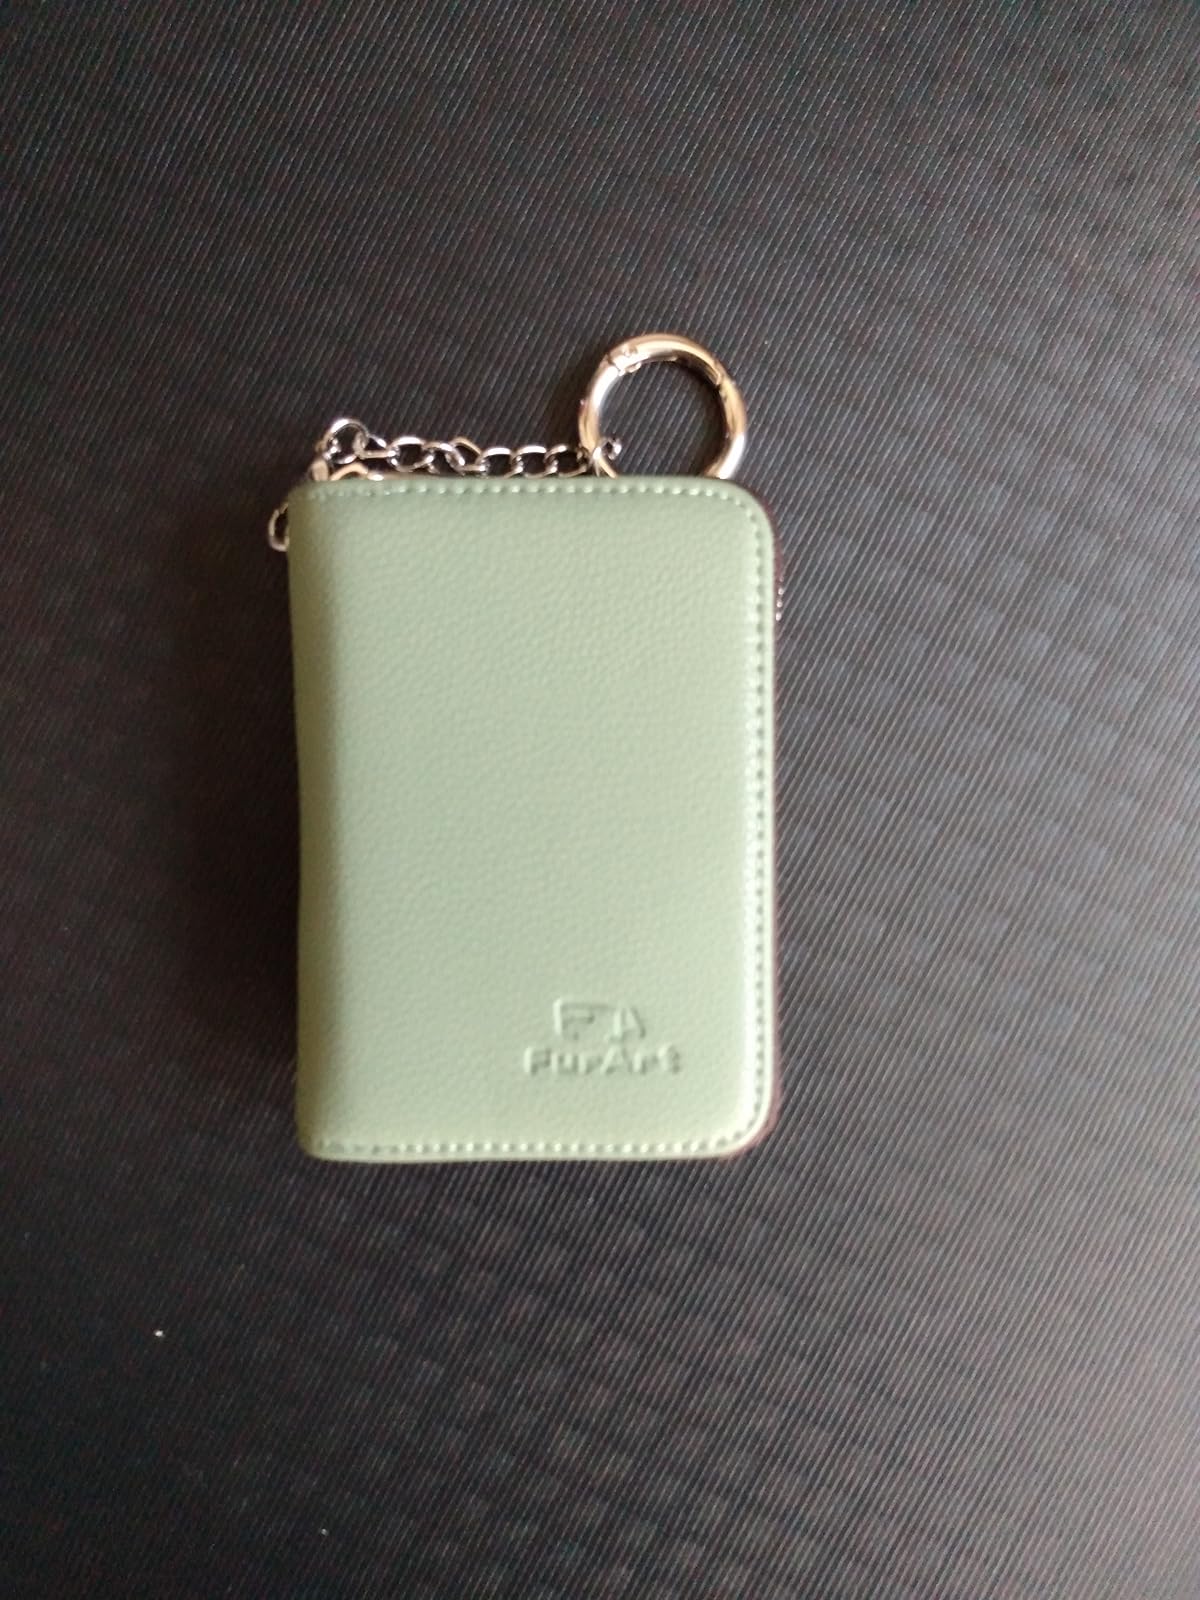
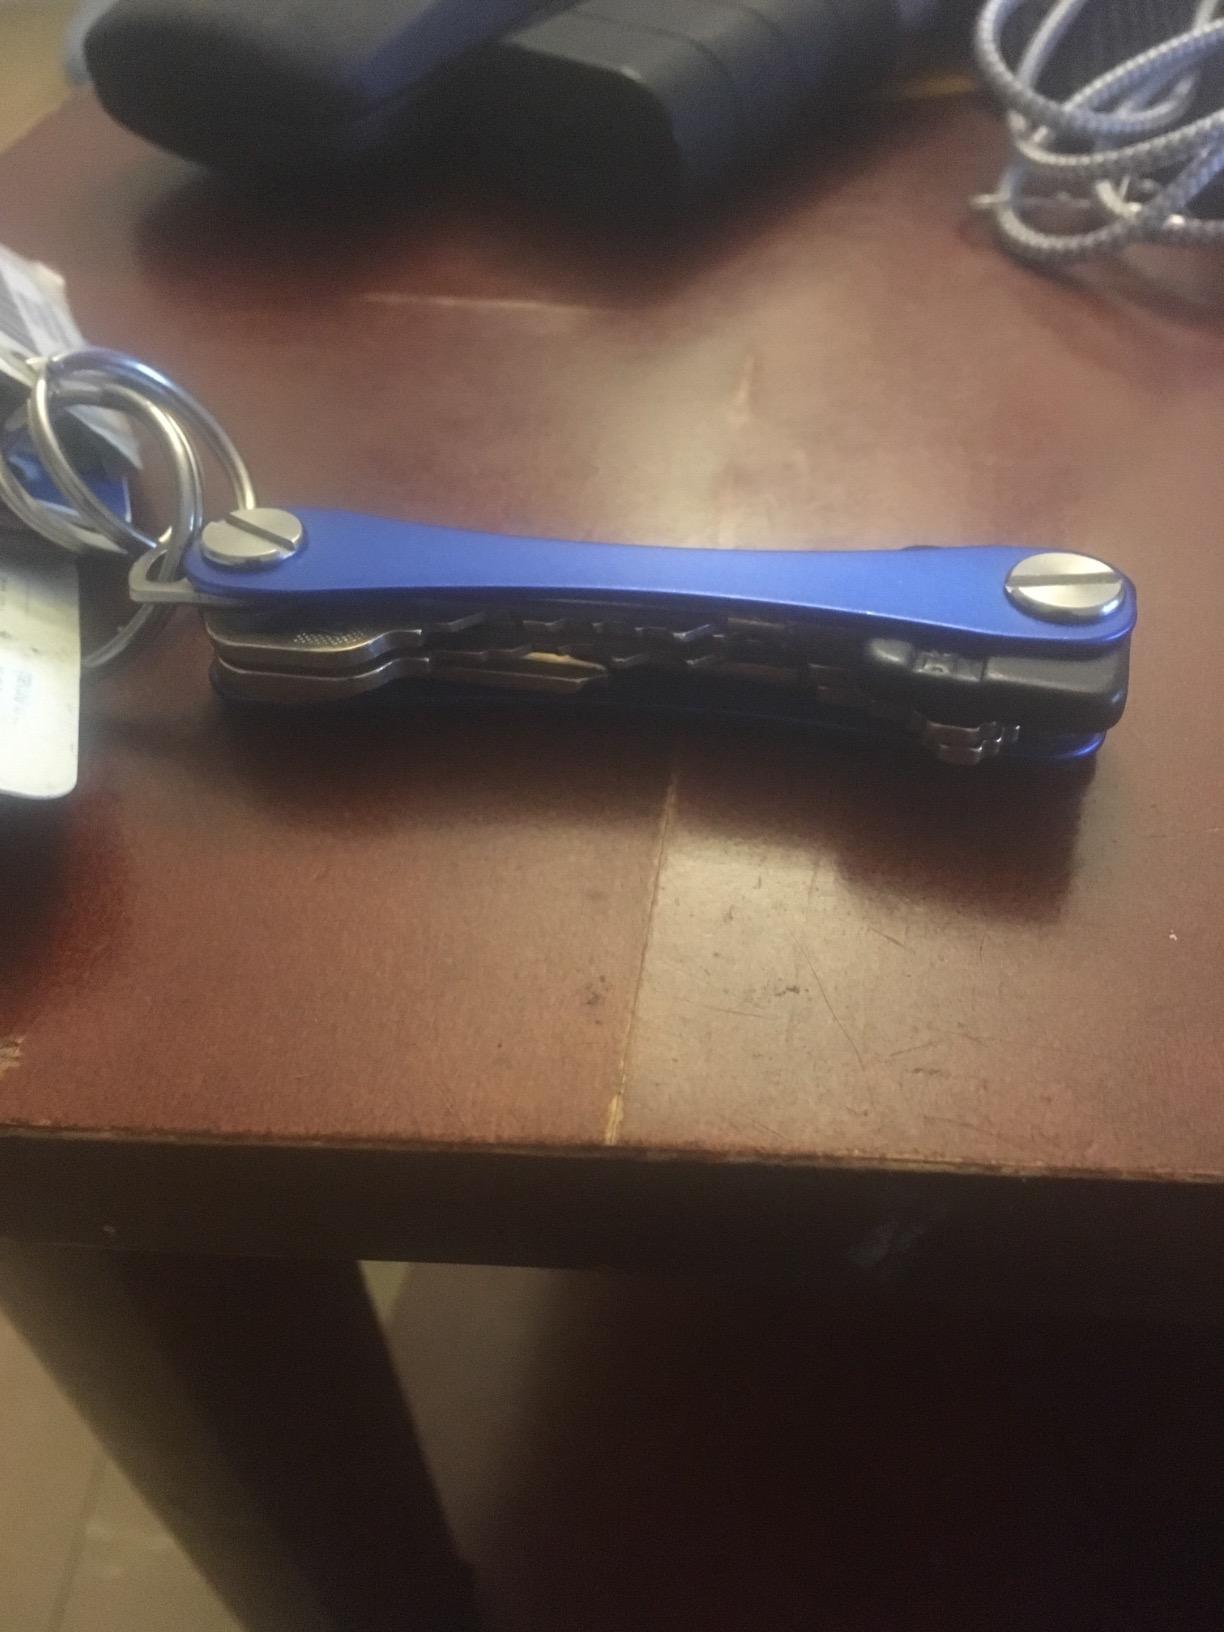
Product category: accessories_keychain
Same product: no